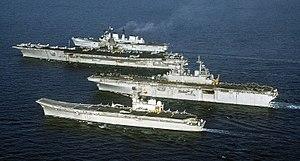
Un porte-avions ou un porte-aéronefs est un navire de guerre permettant le lancement et la réception d'aéronefs à partir de son pont. Ces bâtiments sont dotés d’une puissance militaire considérable dont les capacités multiples en font des instruments d’une grande souplesse d’utilisation militaire ou diplomatique.